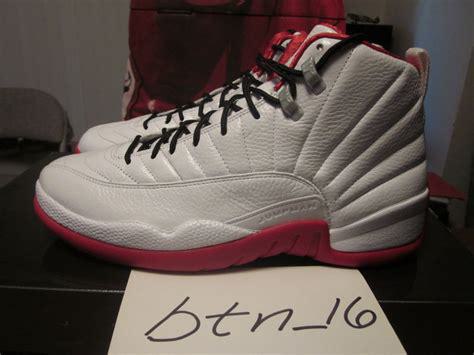
Brand: Jordan
Model: 12 Retro